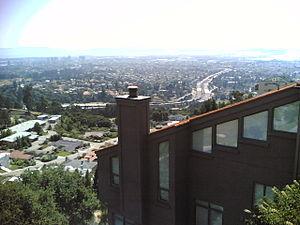
Clint Eastwood [klɪnt istwʊd], né le 31 mai 1930 à San Francisco, est un acteur, réalisateur, compositeur et producteur de cinéma américain.